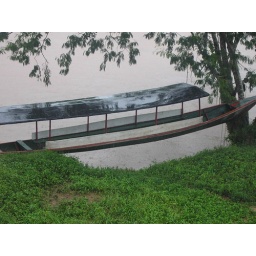
yes...the boat got stuck above water